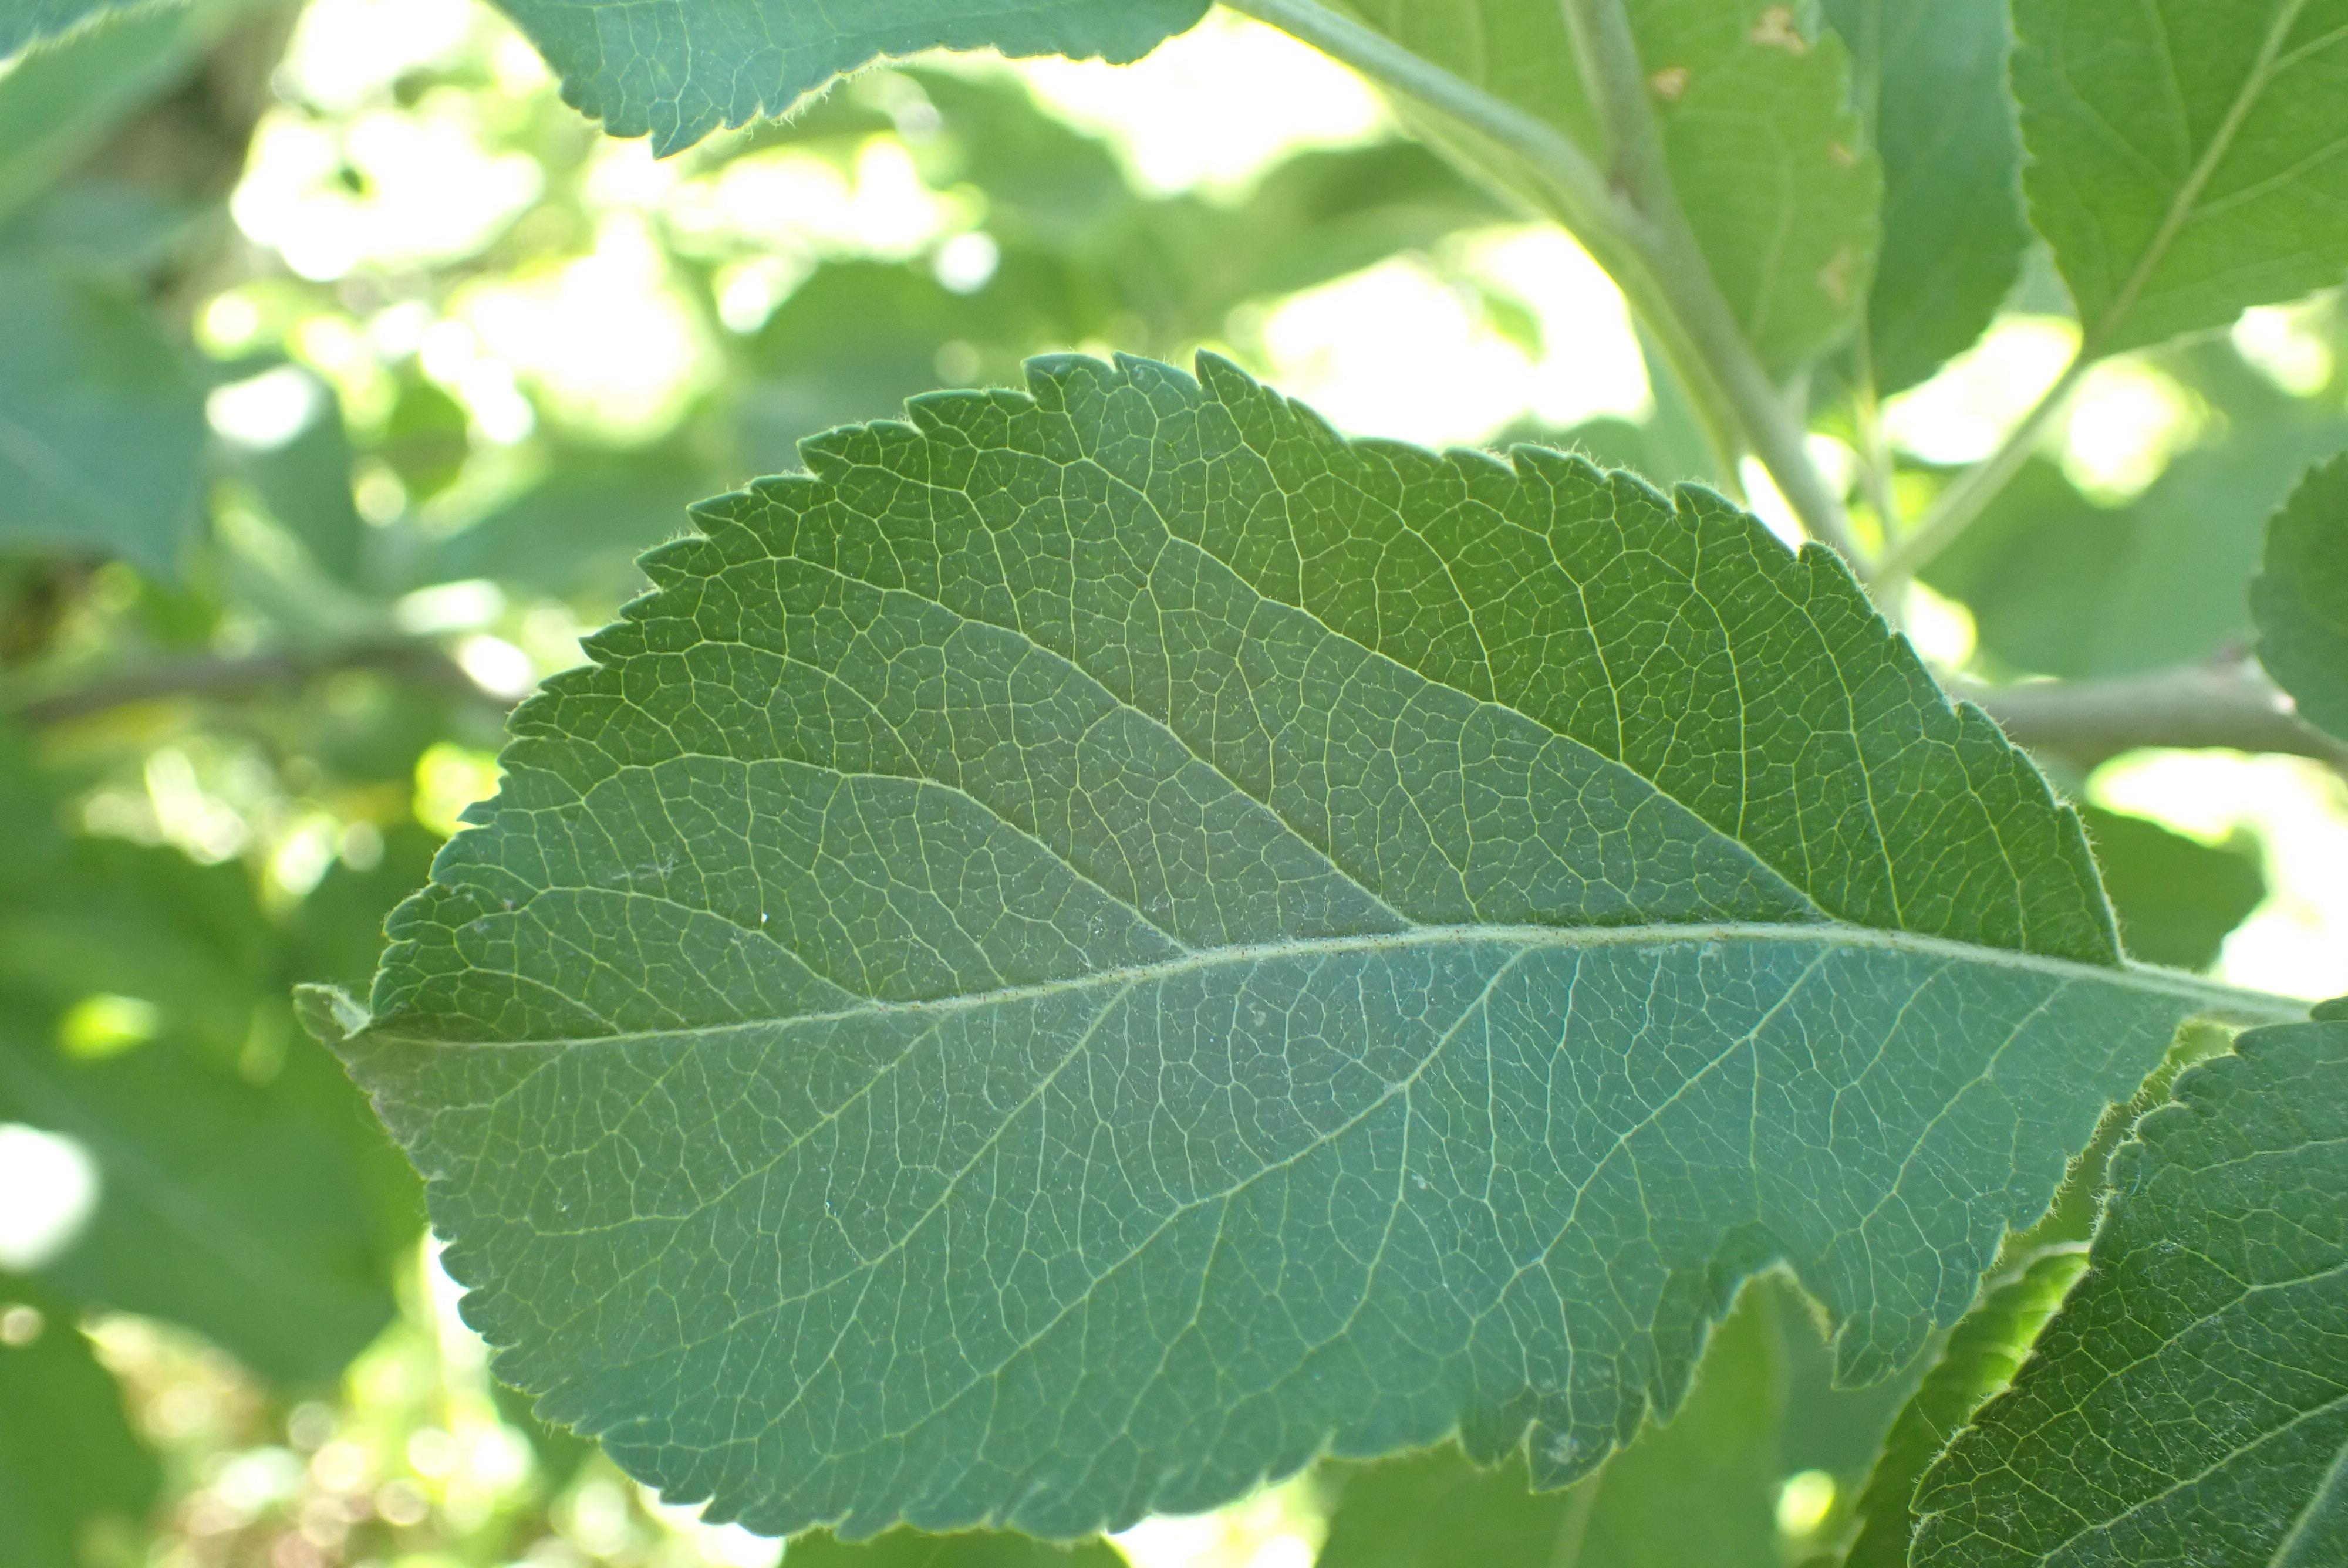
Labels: healthy